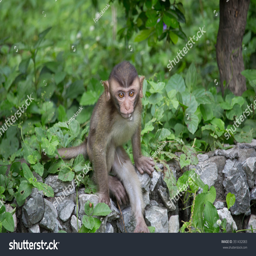
cute monkeys a cute monkey lives in a natural forest .